Harthausen, Baden-Württemberg

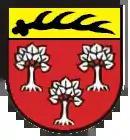
Coat of arms of the former municipality.

Harthausen is a former municipality in the Esslingen district, in Baden-Württemberg, Germany.